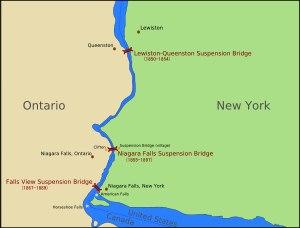
Le pont suspendu des chutes du Niagara était un ancien pont, le premier pont suspendu praticable par le chemin de fer. Il était cependant également ouvert aux chariots hippomobiles. Les trains utilisaient la partie supérieure de ses deux ponts, les piétons et les chariots la partie inférieure.